McMinn County, Tennessee

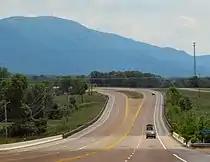
U.S. Route 411 near Etowah

According to the U.S. Census Bureau, the county has a total area of , of which is land and (0.5%) is water. Most of the county is within the Ridge and Valley province of the Appalachian Mountains, which is characterized by a series of parallel ridges separated by valleys oriented in a northeast-to-southwest direction. The Hiwassee River forms the county's border with Bradley County to the southwest. Starr Mountain, a large ridge in the southeastern part of the county on the edge of the Unicoi Mountains, part of the Blue Ridge Appalachian province, forms part of the county's border with Polk County to the south and Monroe County to the north and east.